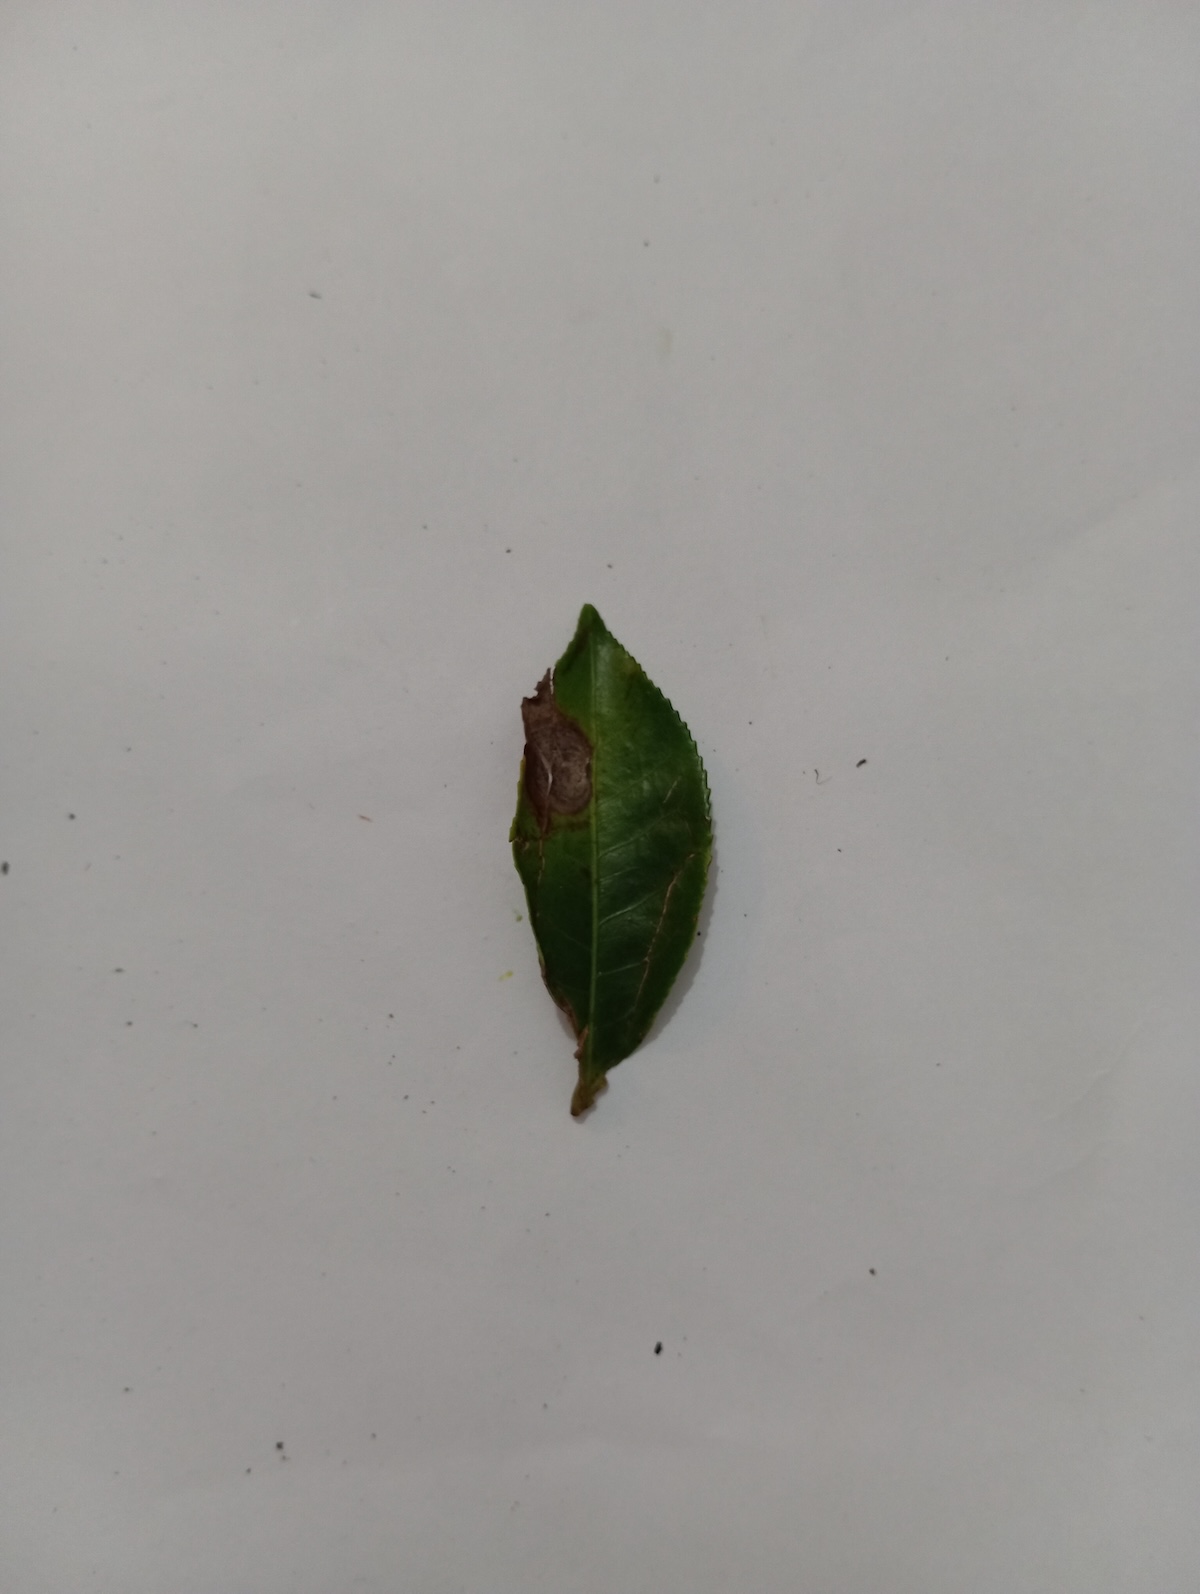
Label: Gray Blight